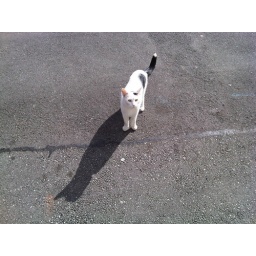
Greeted by a lone white cat